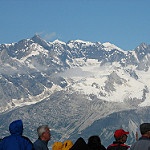
Scene: Outdoor